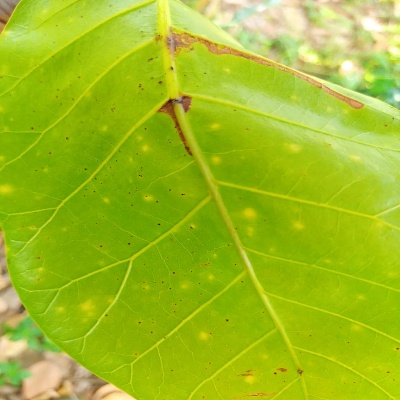
Crop: Cashew
Condition: anthracnose